Odd Grythe

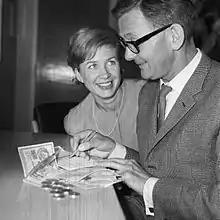
Ada Haug and Odd Grythe in 1965

Odd Horn Grythe (14 November 1918 – 7 February 1995) was a Norwegian radio and television personality.